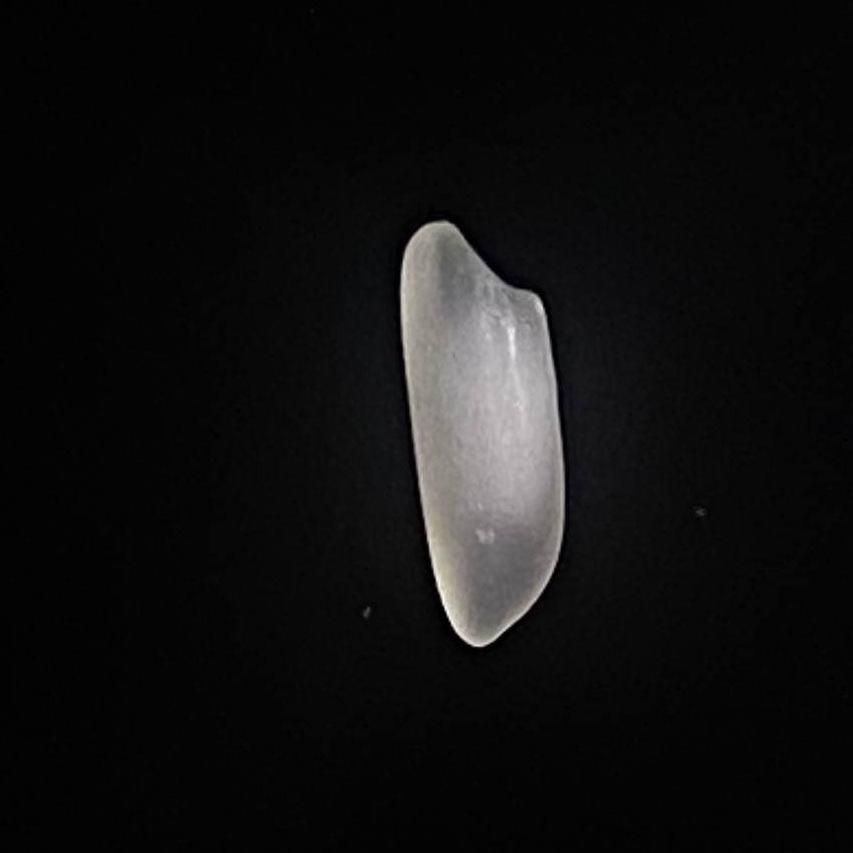
Rice variety: Najirshail